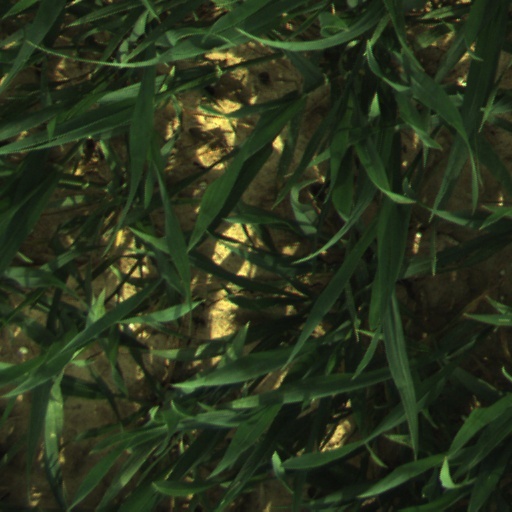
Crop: wheat